Denny Tamaki

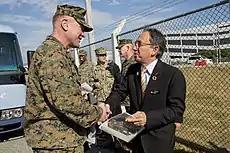
Tamaki (right) with US Marines stationed in Okinawa (2019)

was born on 13 October 1959 in Yonashiro (now part of Uruma), Okinawa under American civil administration to an Okinawan mother and an American father who was a member of the U.S. Marine Corps and left Okinawa before he was born. Tamaki changed his legal name to at 10 years of age, with Denny (デニー, "Denī") being a nickname kept since childhood. Tamaki has never met his father, and his mother remained single throughout his youth and destroyed most materials related to his father. Tamaki searched for his father, but was unsuccessful in locating him. Although Tamaki rarely discusses his American background, he describes himself as embodying Okinawa's predicament as a host for United States military personnel.